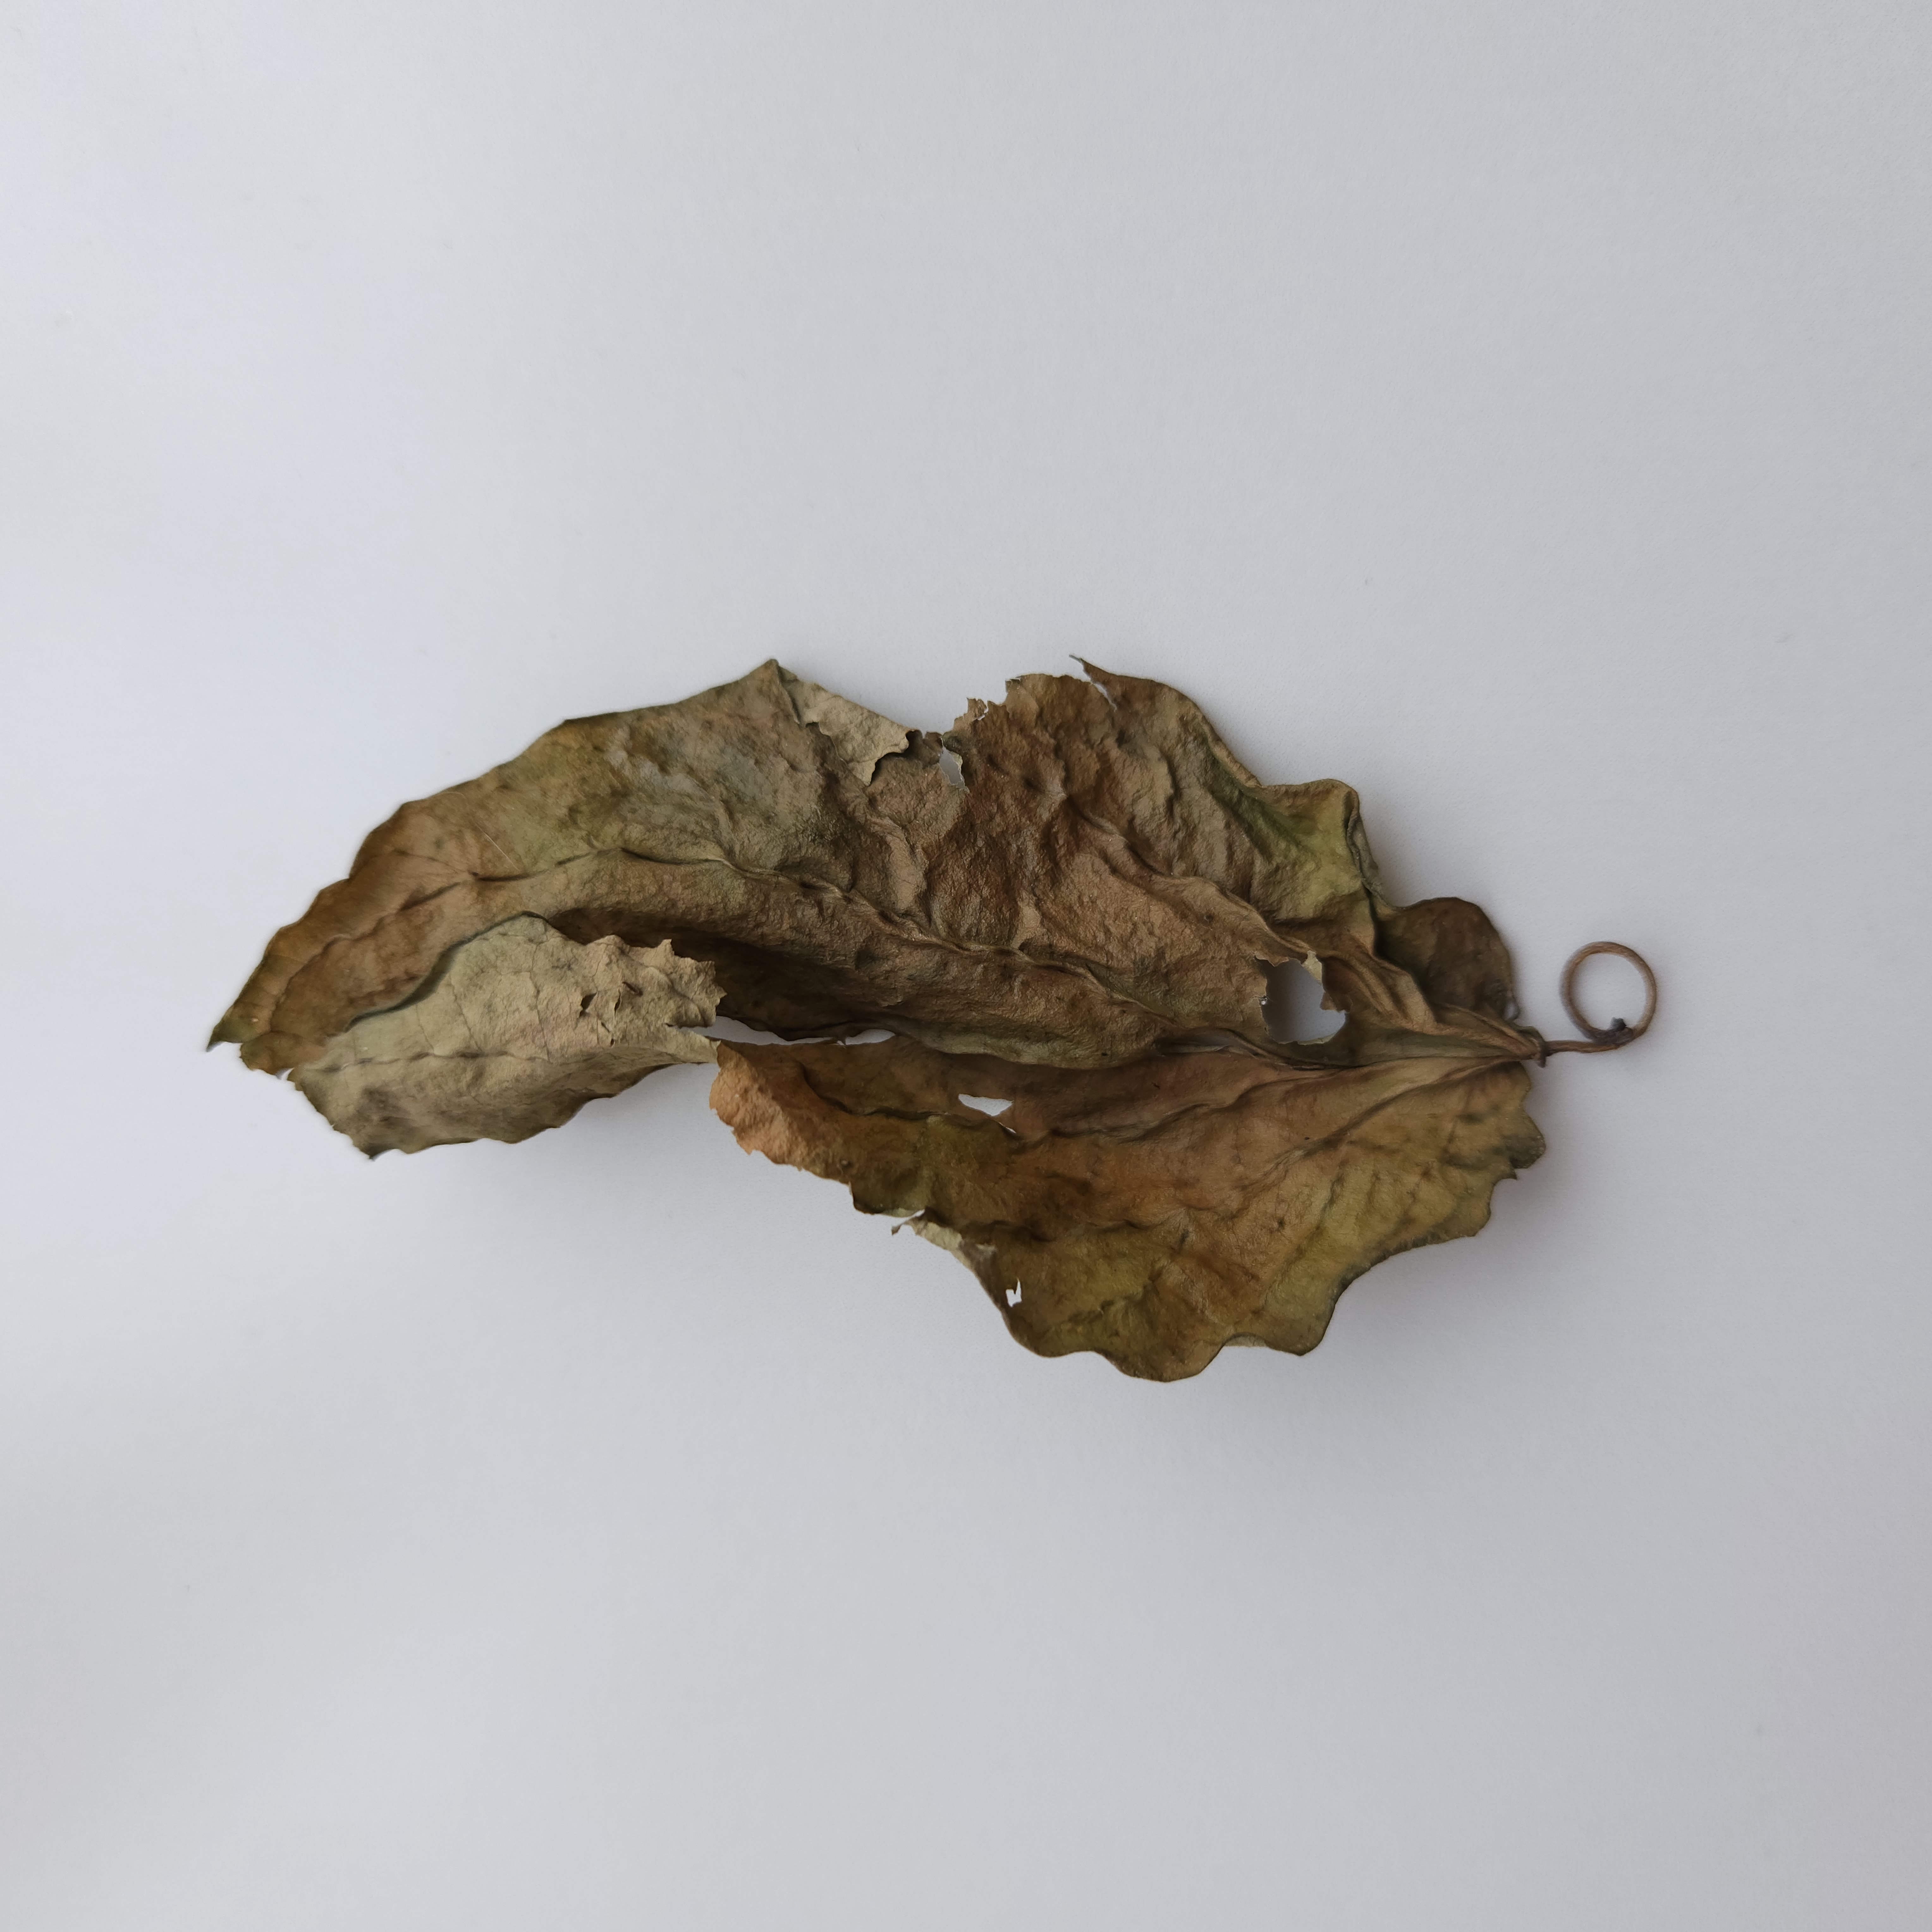
Label: Dried